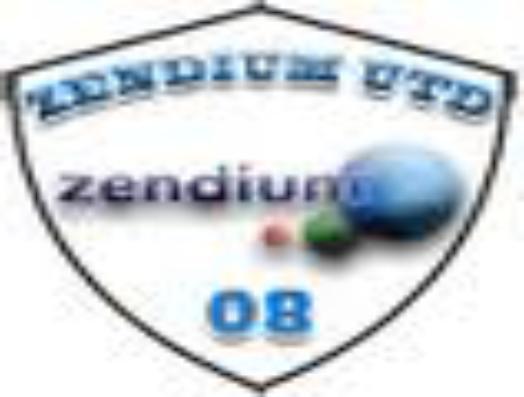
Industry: Medical